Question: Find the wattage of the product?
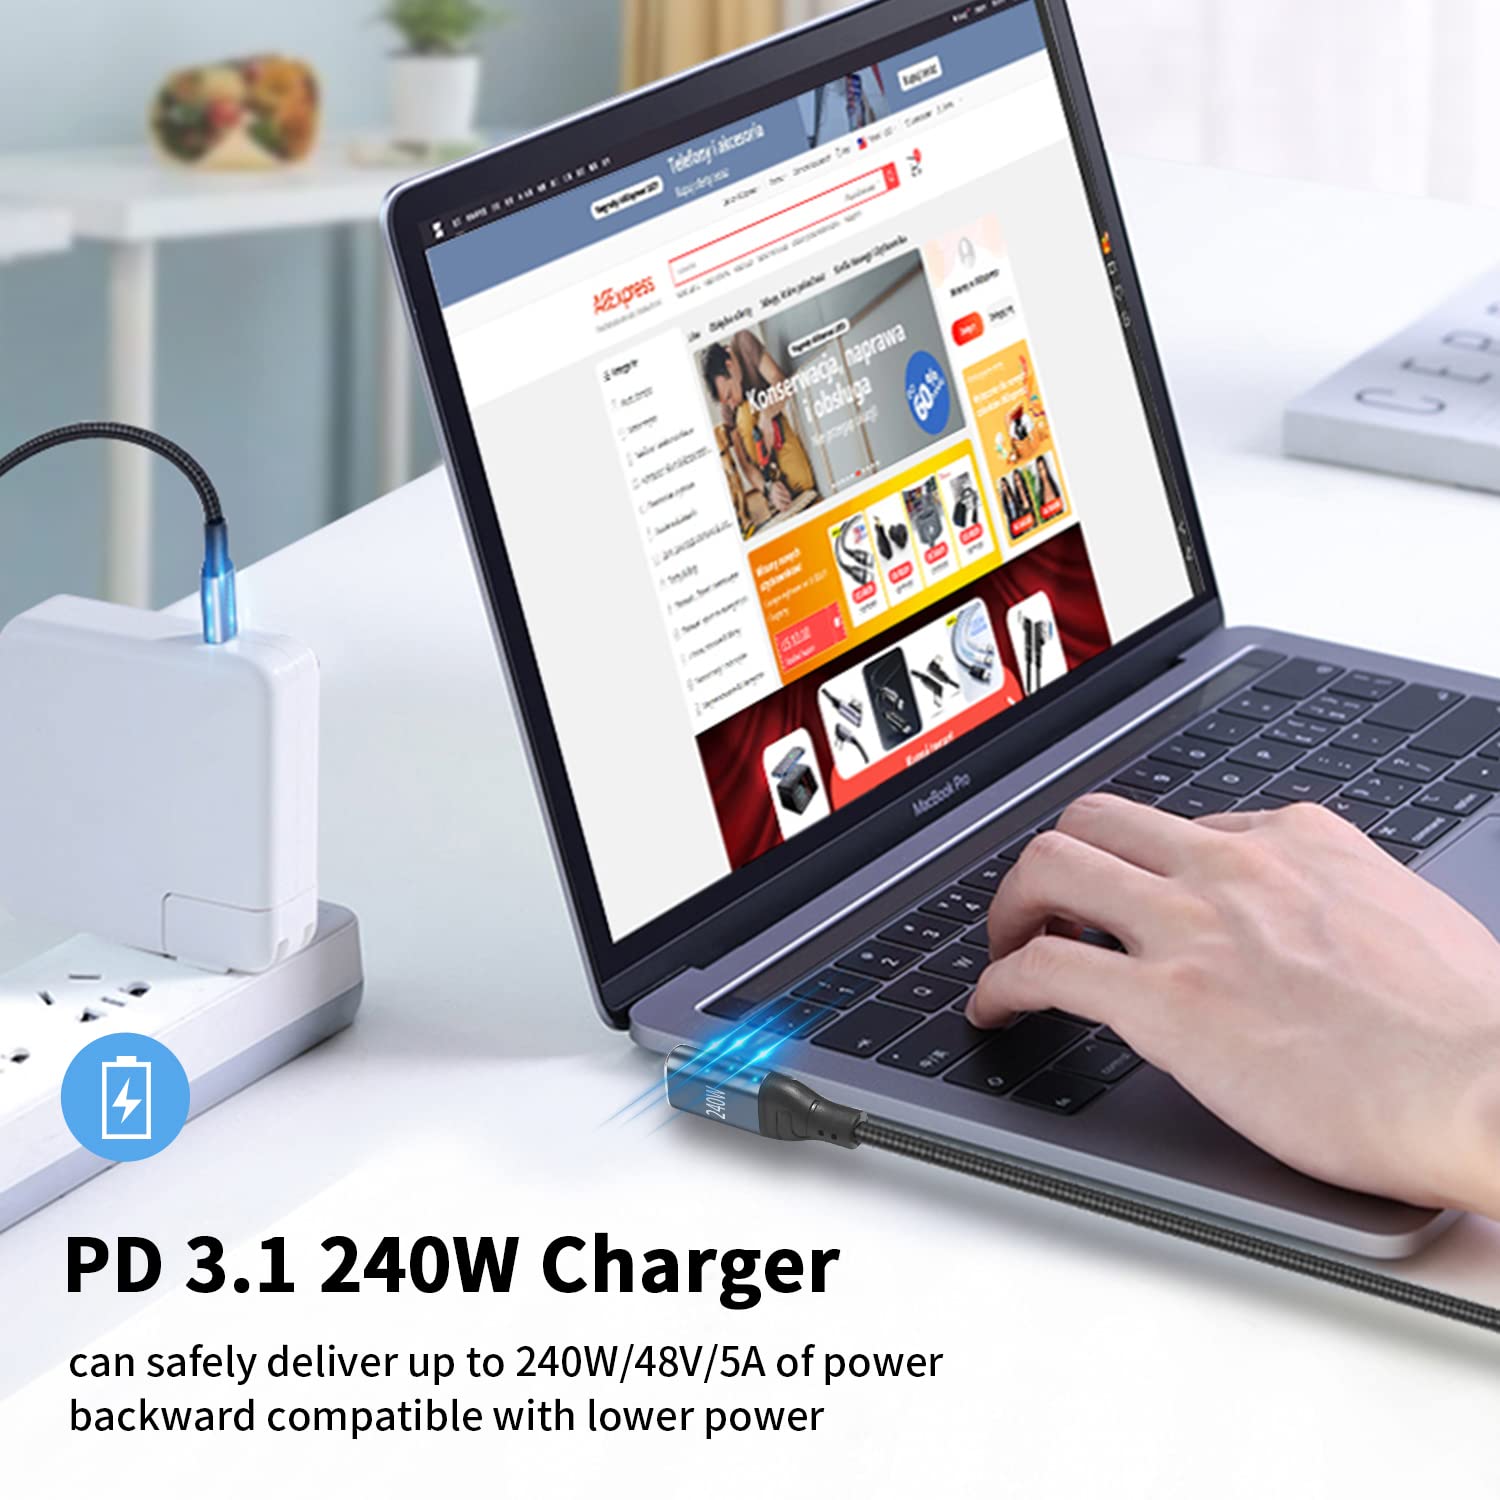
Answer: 240.0 watt